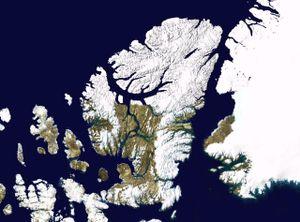
L'île d'Ellesmere, située dans le Nunavut, est une grande île du passage du Nord-Ouest, la plus au nord de l'Archipel arctique canadien, la troisième du Canada et la onzième au monde quant à la superficie. Pour cette raison, elle est parfois appelée Terre d'Ellesmere. Elle s'étend jusqu'à la latitude de 83° au Cap Columbia, à 769 km du pôle Nord.